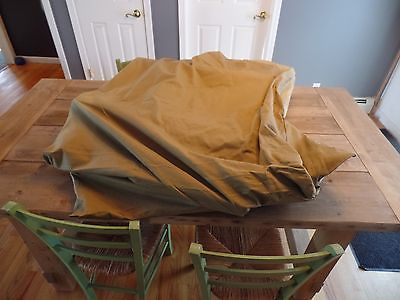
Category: table